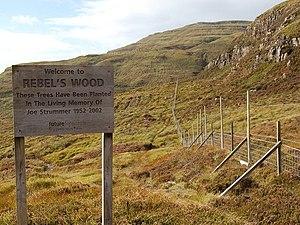
John Graham Mellor, dit Joe Strummer '''Joe le gratteur''' né le 21 août 1952 à Ankara et mort le 22 décembre 2002 à Broomfield, est un musicien britannique connu principalement pour avoir été le leader du groupe The Clash, l'un des groupes les plus emblématiques du courant punk. Il a également été chanteur de The Vultures, The 101'ers, et The Mescaleros.